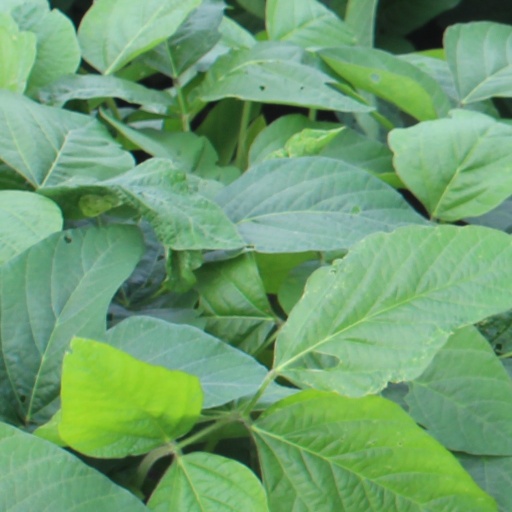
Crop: soybean